Malcolm Baldrige Jr.

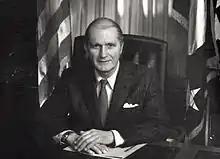
Malcolm Baldrige Jr.

Baldrige worked as a ranch hand during his boyhood and earned several awards as a professional team roper on the rodeo circuit. He was the Professional Rodeo Cowboys Association's Rodeo Man of the Year in 1981; he was installed in the Hall of Great Westerners of the National Cowboy and Western Heritage Museum in Oklahoma City, Oklahoma, in 1984. Baldrige once appeared on the television game show "To Tell the Truth" pretending to be rodeo tie-down roping champion Dean Oliver. He was inducted into the ProRodeo Hall of Fame in Colorado Springs, Colorado, in 1988, rodeo's highest honor.